Laid-Back Camp season 3

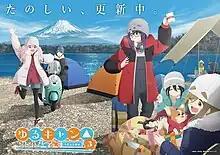
Main key visual

The third season of the Japanese animated television series Laid-Back Camp, based on the manga series of the same name by Afro, sees the Outdoor Activities Club continuing their adventures and camping in Yamanashi and Shizuoka prefectures following the group camping at Izu Peninsula, with Nadeshiko Kagamihara's childhood friend Ayano Toki now experiencing camping. It was animated by Eight Bit, with Masafumi Sugiura supervising the series composition and Shin Tosaka directing.